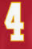
Number: 4